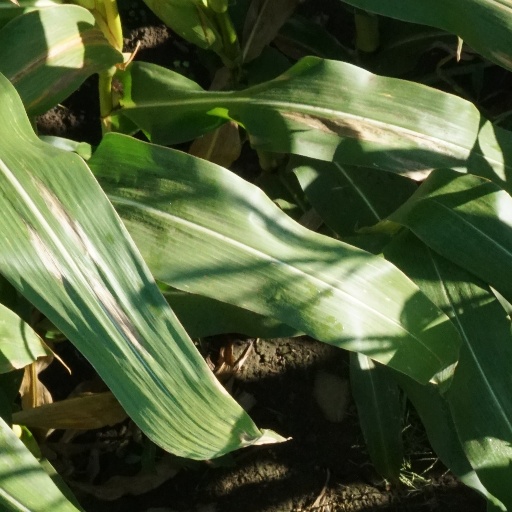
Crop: maize; corn